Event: Ecuador Earthquake
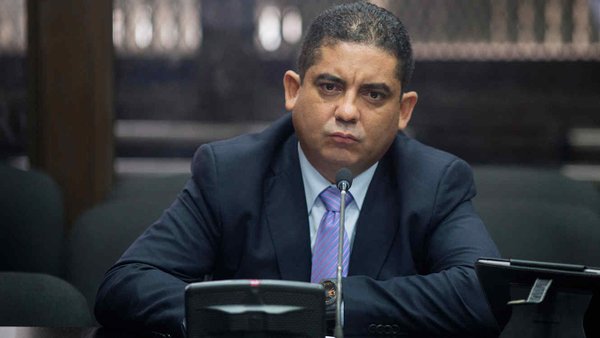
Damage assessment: no_damage